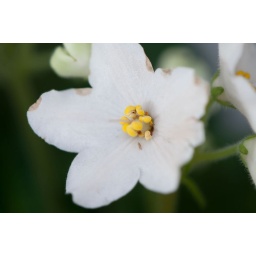
Our flowers in pots - 2